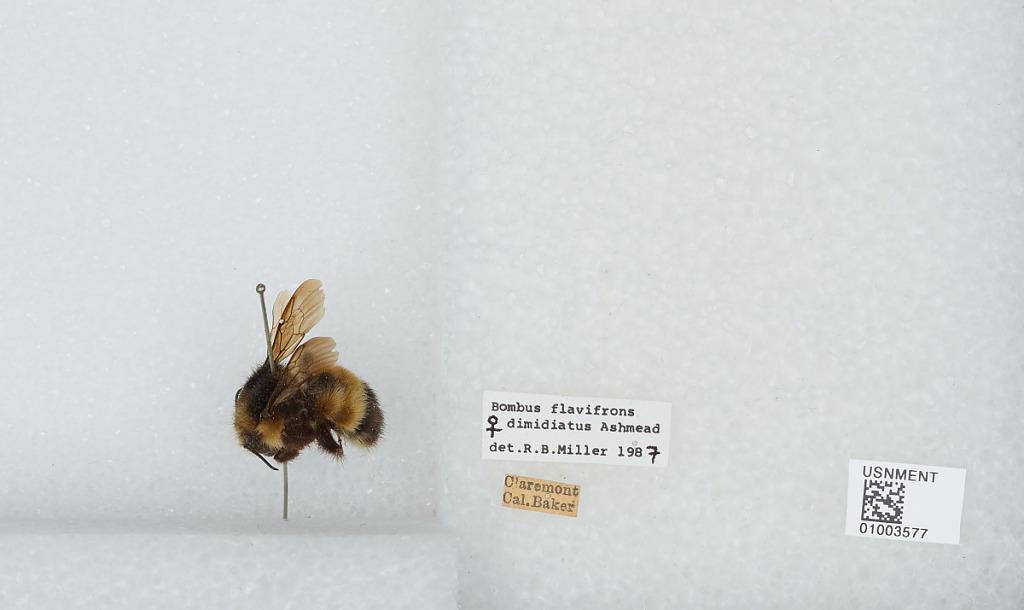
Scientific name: Bombus (Pyrobombus) flavifrons Cresson
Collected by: C. Baker
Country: United States
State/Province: California
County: Los Angeles
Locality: Claremont
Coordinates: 34.11, -117.72
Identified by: Miller, R. B.